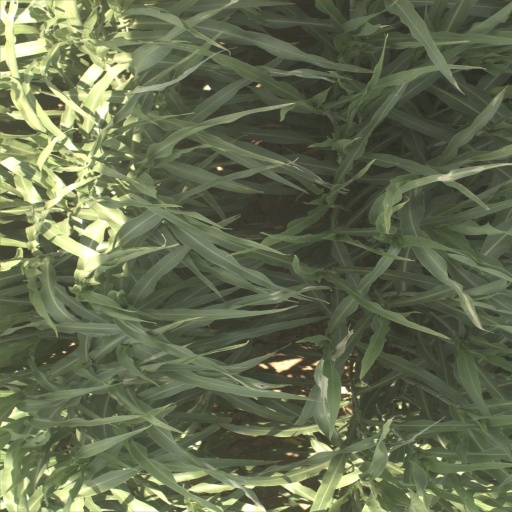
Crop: sorghum